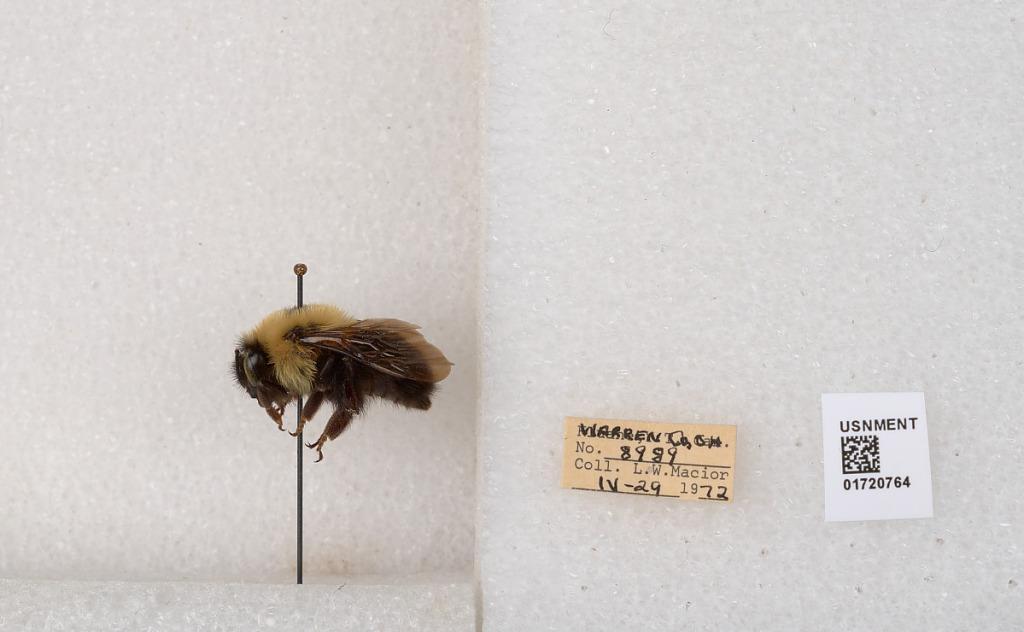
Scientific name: Bombus bimaculatus Cresson
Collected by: L. Macior
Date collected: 1972-4-29
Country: United States
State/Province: Ohio
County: Warren
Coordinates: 39.4276, -84.1668